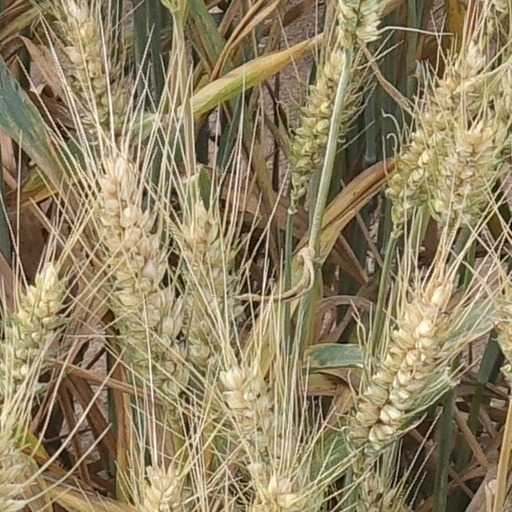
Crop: wheat